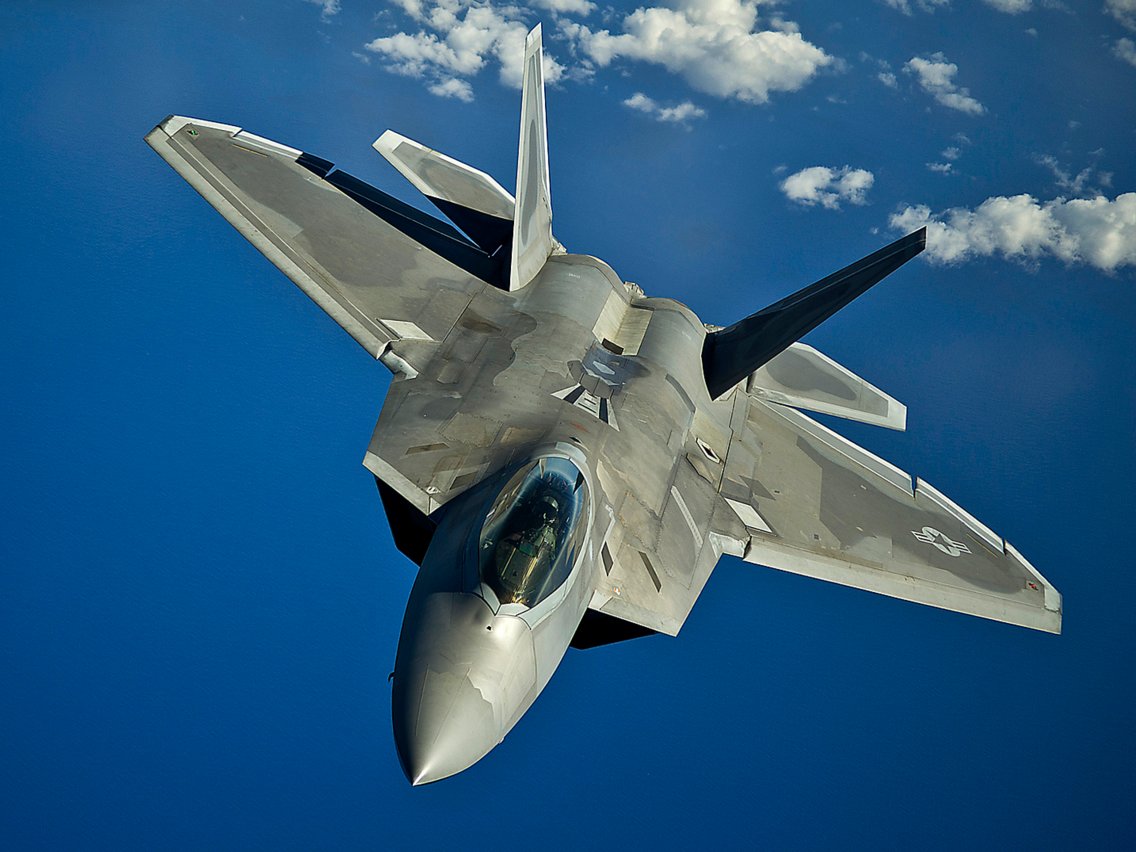
Vehicle type: Planes